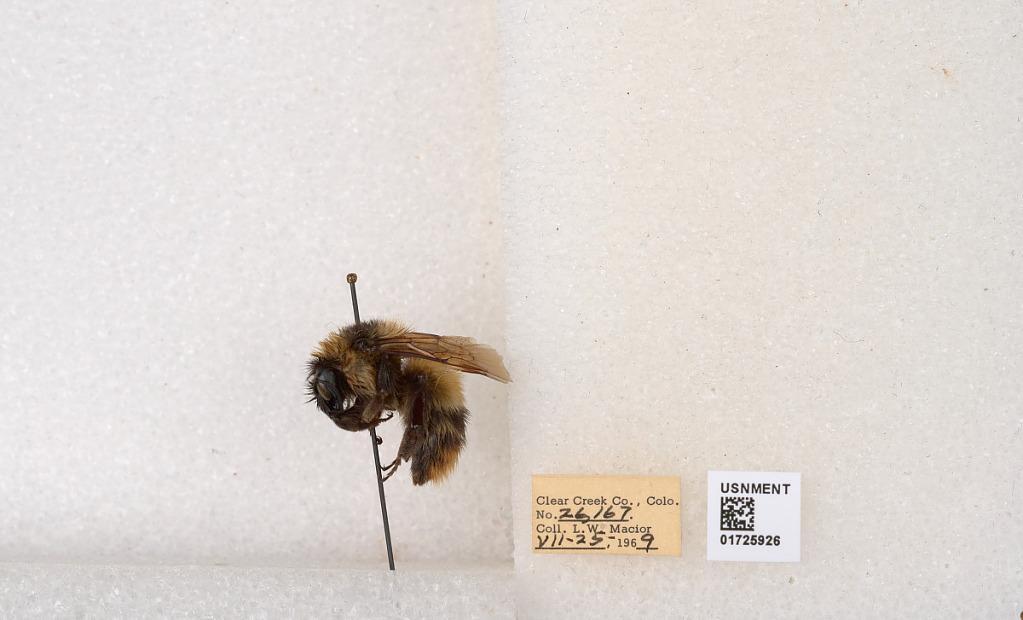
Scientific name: Bombus kirbyellus
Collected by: L. Macior
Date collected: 1969-7-25
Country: United States
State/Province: Colorado
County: Clear Creek
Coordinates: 39.6891, -105.644